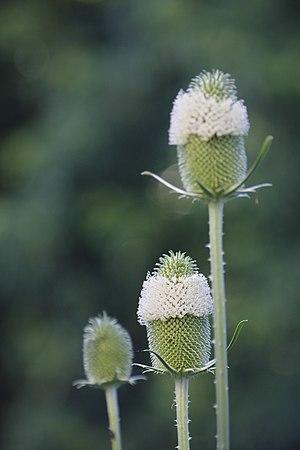
Dipsacus sativus ou cardère à lainer en fleur. Photographiée dans l’Ain en juillet 2016.
Historiquement, Jusqu'au milieu du XIXᵉ siècle, le textile reste l'activité de fabrication la plus importante d'Europe occidentale et jusqu'au milieu du XVIIIᵉ siècle, la laine et son principal dérivé, le drap, sont la principale activité textile. Il faut distinguer le tissu de laine, étoffe tissée, de types d'étoffes non tissées comme le feutre ou le tricot, autres utilisations communes de la laine. La laine était aussi abondamment utilisée, simplement nettoyée pour le matelassage et le rembourrage.
Dipsacus sativus Honck., la Cardère à foulon ou Cardère à lainer, est une plante cultivée au XIXᵉ siècle dans les régions proches des centres lainiers dans une grande partie de l'Europe, notamment en France, en Vendée, et en Belgique, dans la vallée de la Vesdre. Ses capitules secs étaient enfilés sur des peignes qui servaient aux opérations de lainage.